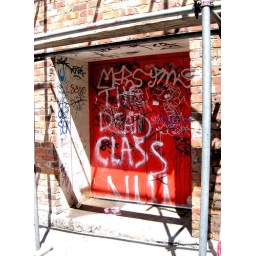
Nice to this homage to literacy tucked between scaffolding in a street where a spanking new college building is going up.